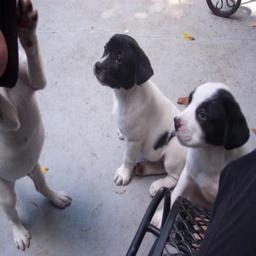
Animal: dogs